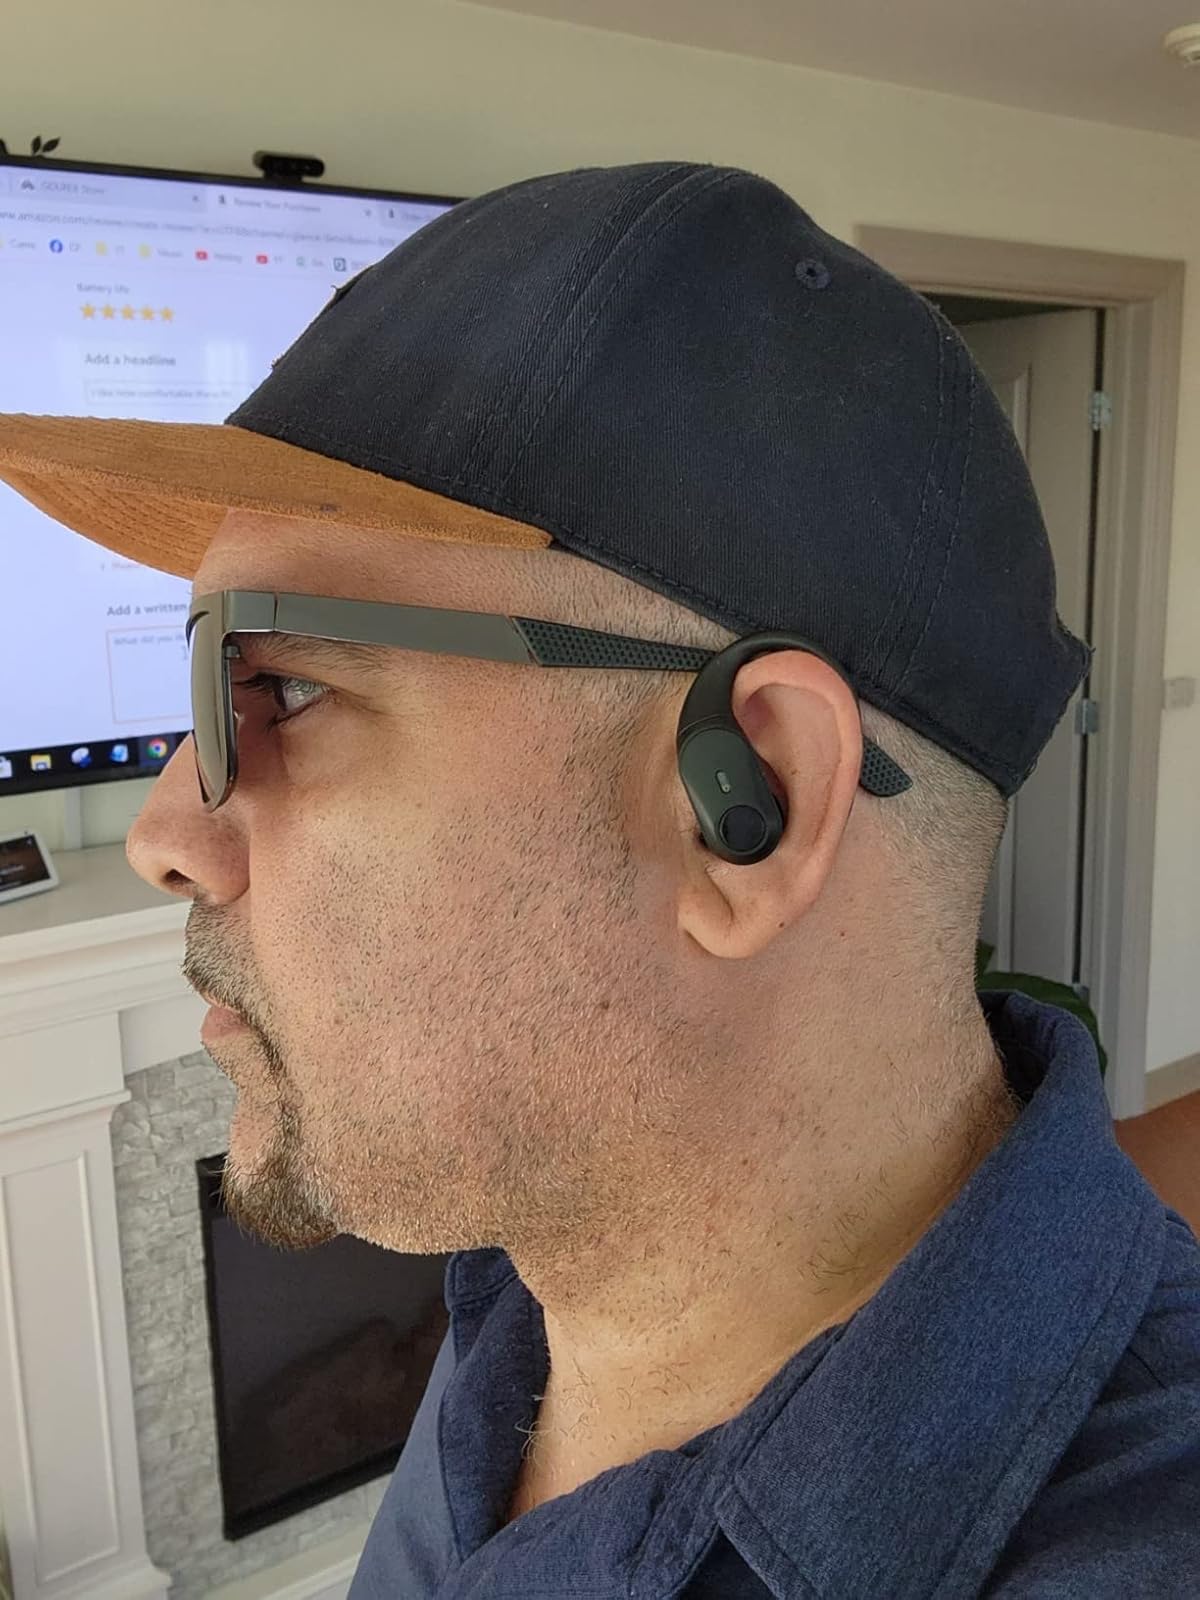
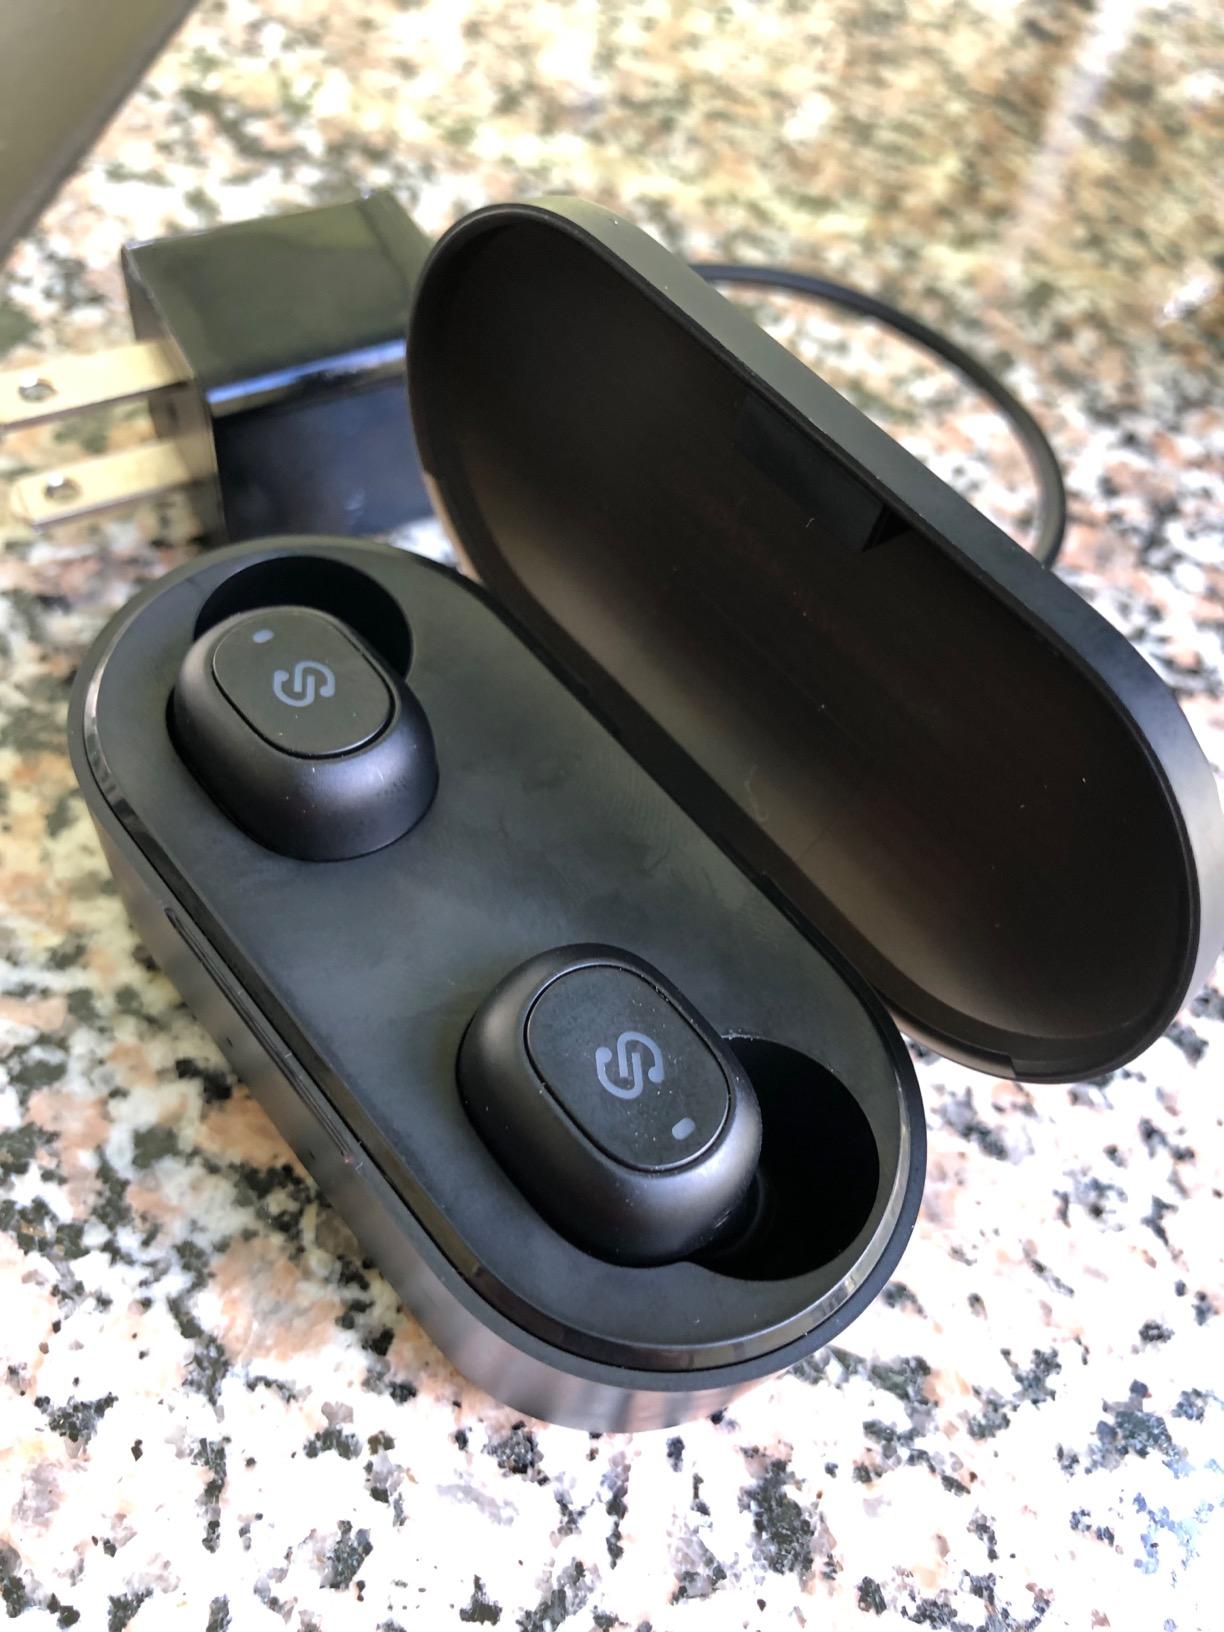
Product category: earbuds
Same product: no